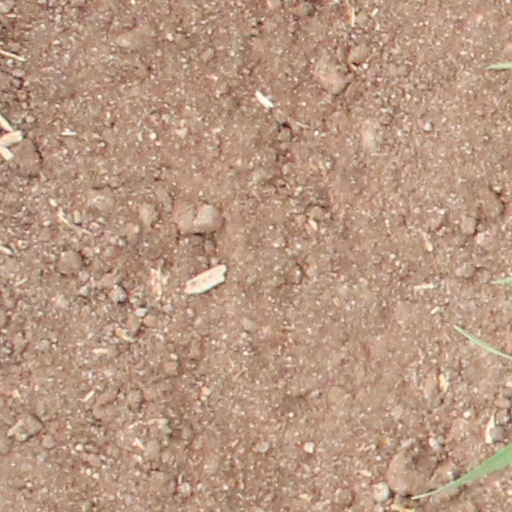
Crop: wheat